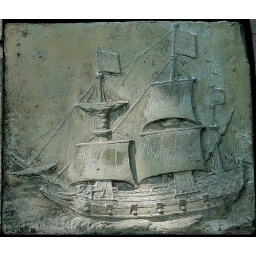
Dutch ship (ca. 1650), sailing to windward. Stone in the wall of the Zuiderzee Museum Enkhuizen, the Netherlands.